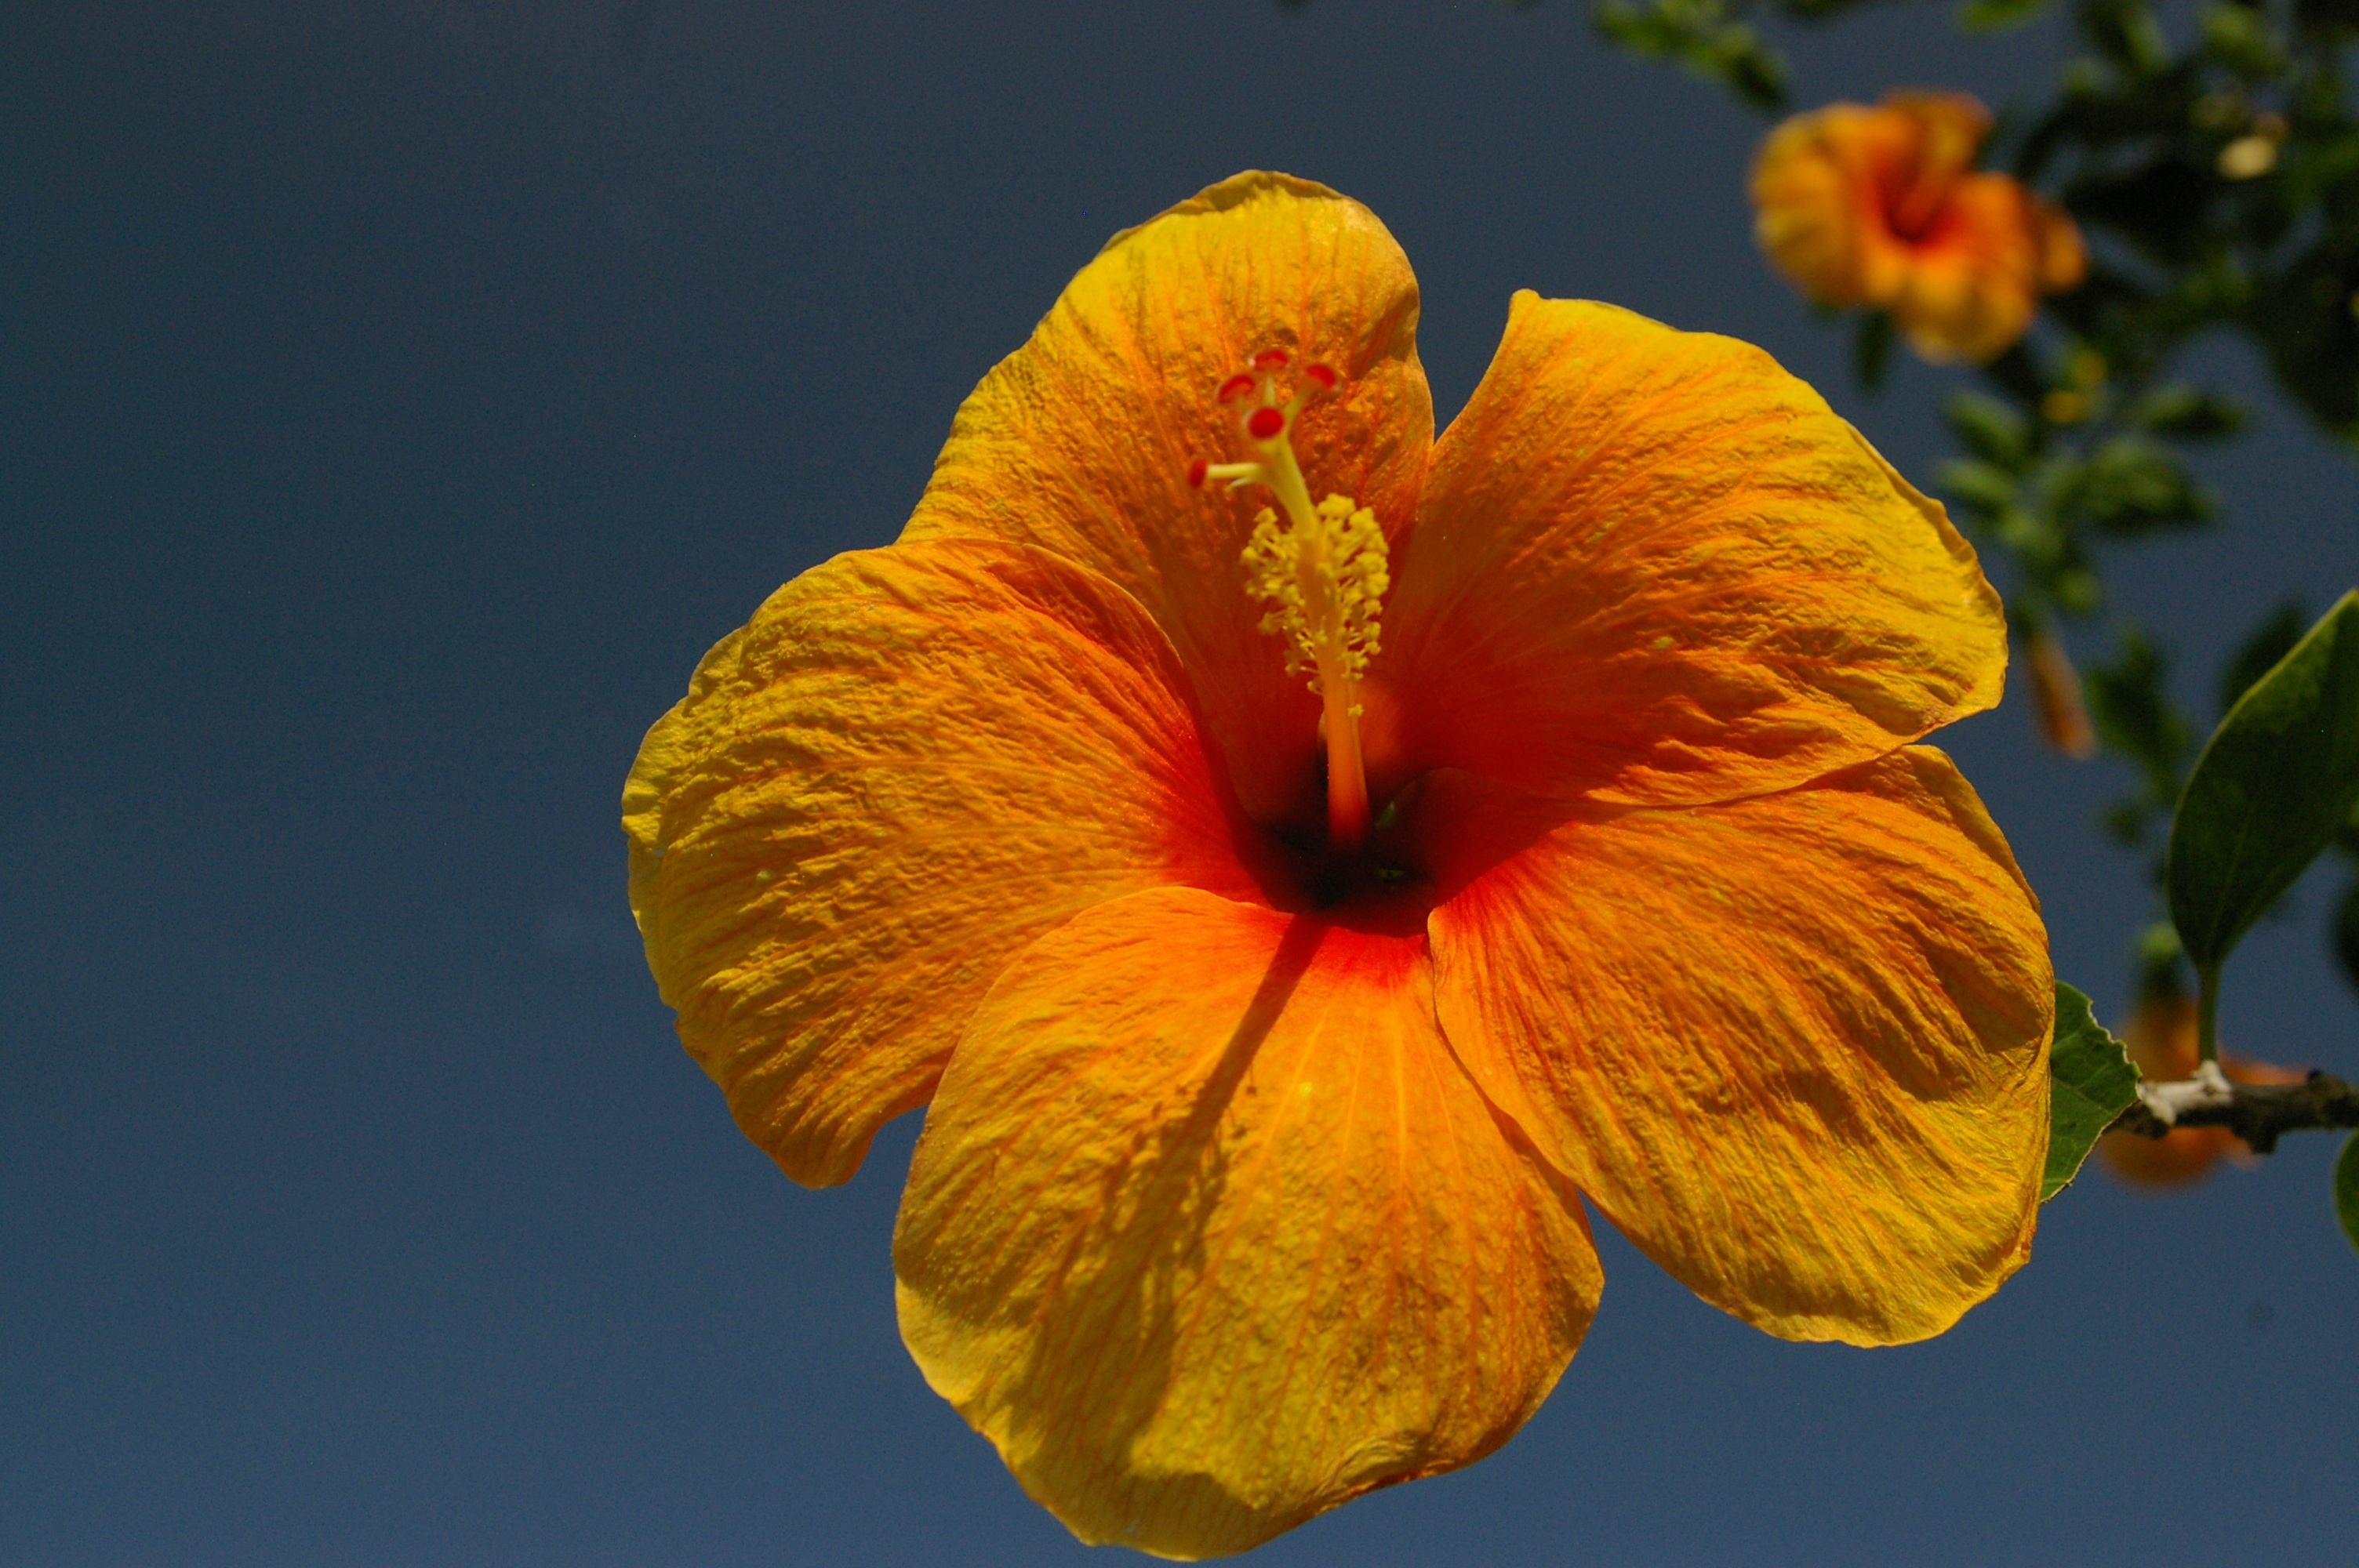
blossom, plant, flower, petal, botany, yellow, flora, close up, petals, eye, pistil, hibiscus, macro photography, flowering plant, land plant